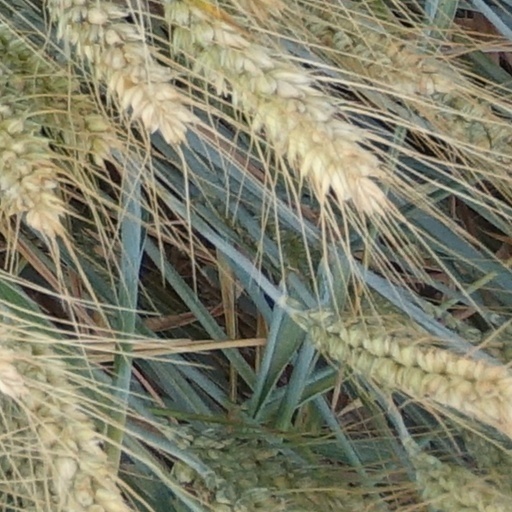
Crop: wheat